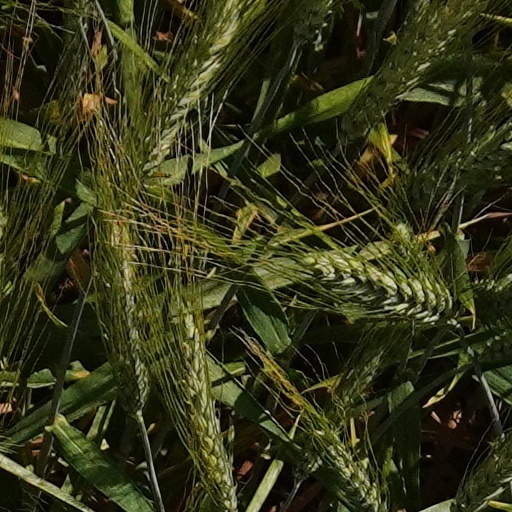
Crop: wheat